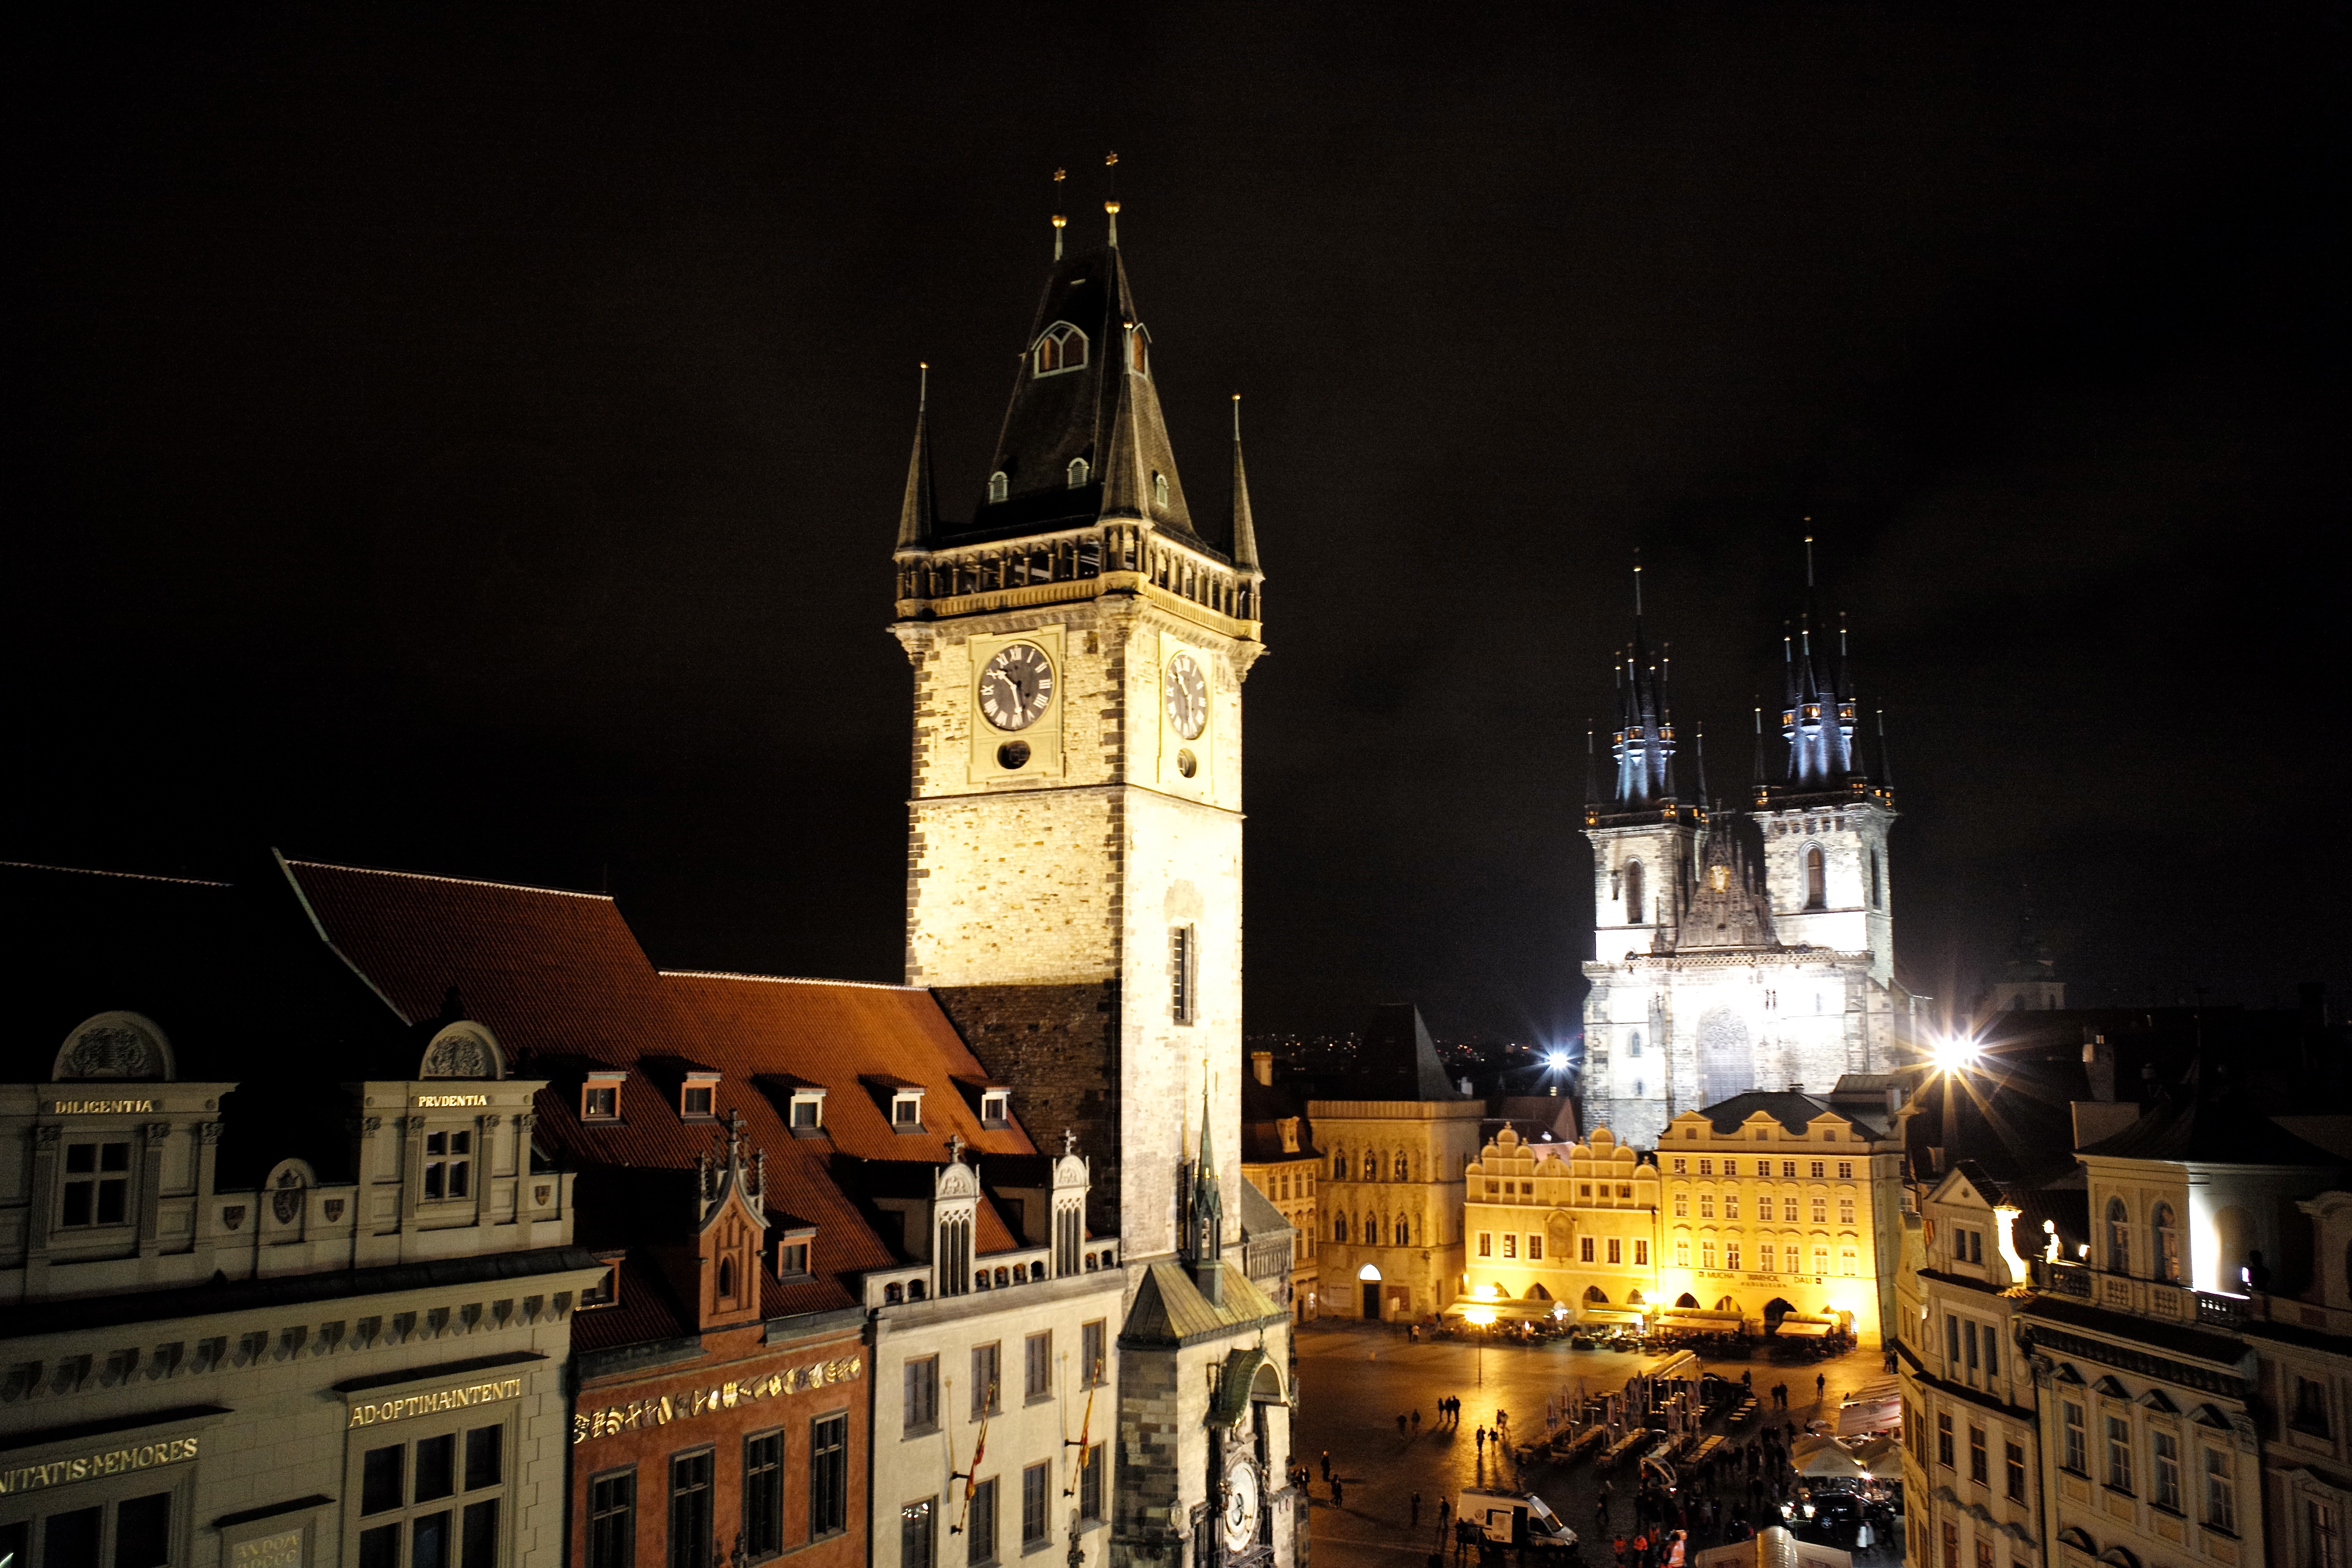
architecture, street, night, fall, town, clock, old, city, cityscape, travel, europe, evening, tower, hall, square, autumn, landmark, darkness, church, cathedral, prague, spires, nightscape, republic, czech, cesko, ceska, republika, praha, praag, prag, namesti, tyn, staromestske, noc, radnice, staromestska